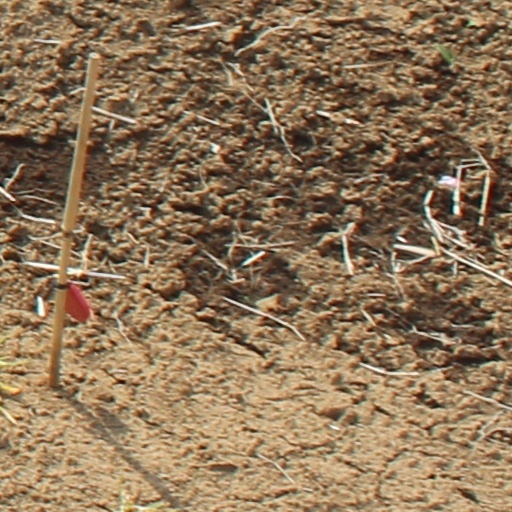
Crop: wheat